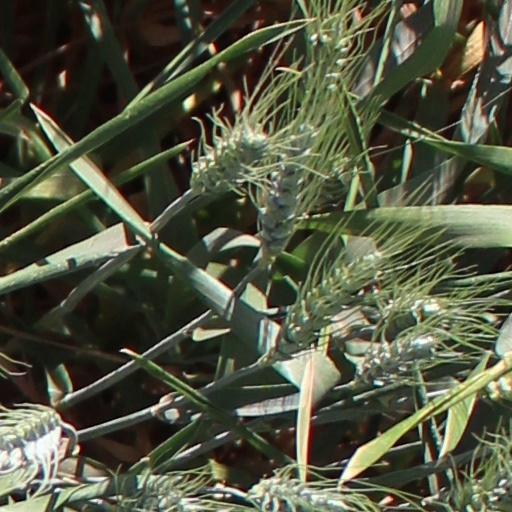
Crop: wheat